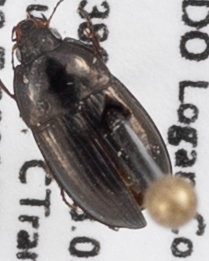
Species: Amara coelebs
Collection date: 2020-07-01
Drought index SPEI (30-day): -1.444
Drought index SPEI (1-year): -1.172
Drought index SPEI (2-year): -0.288